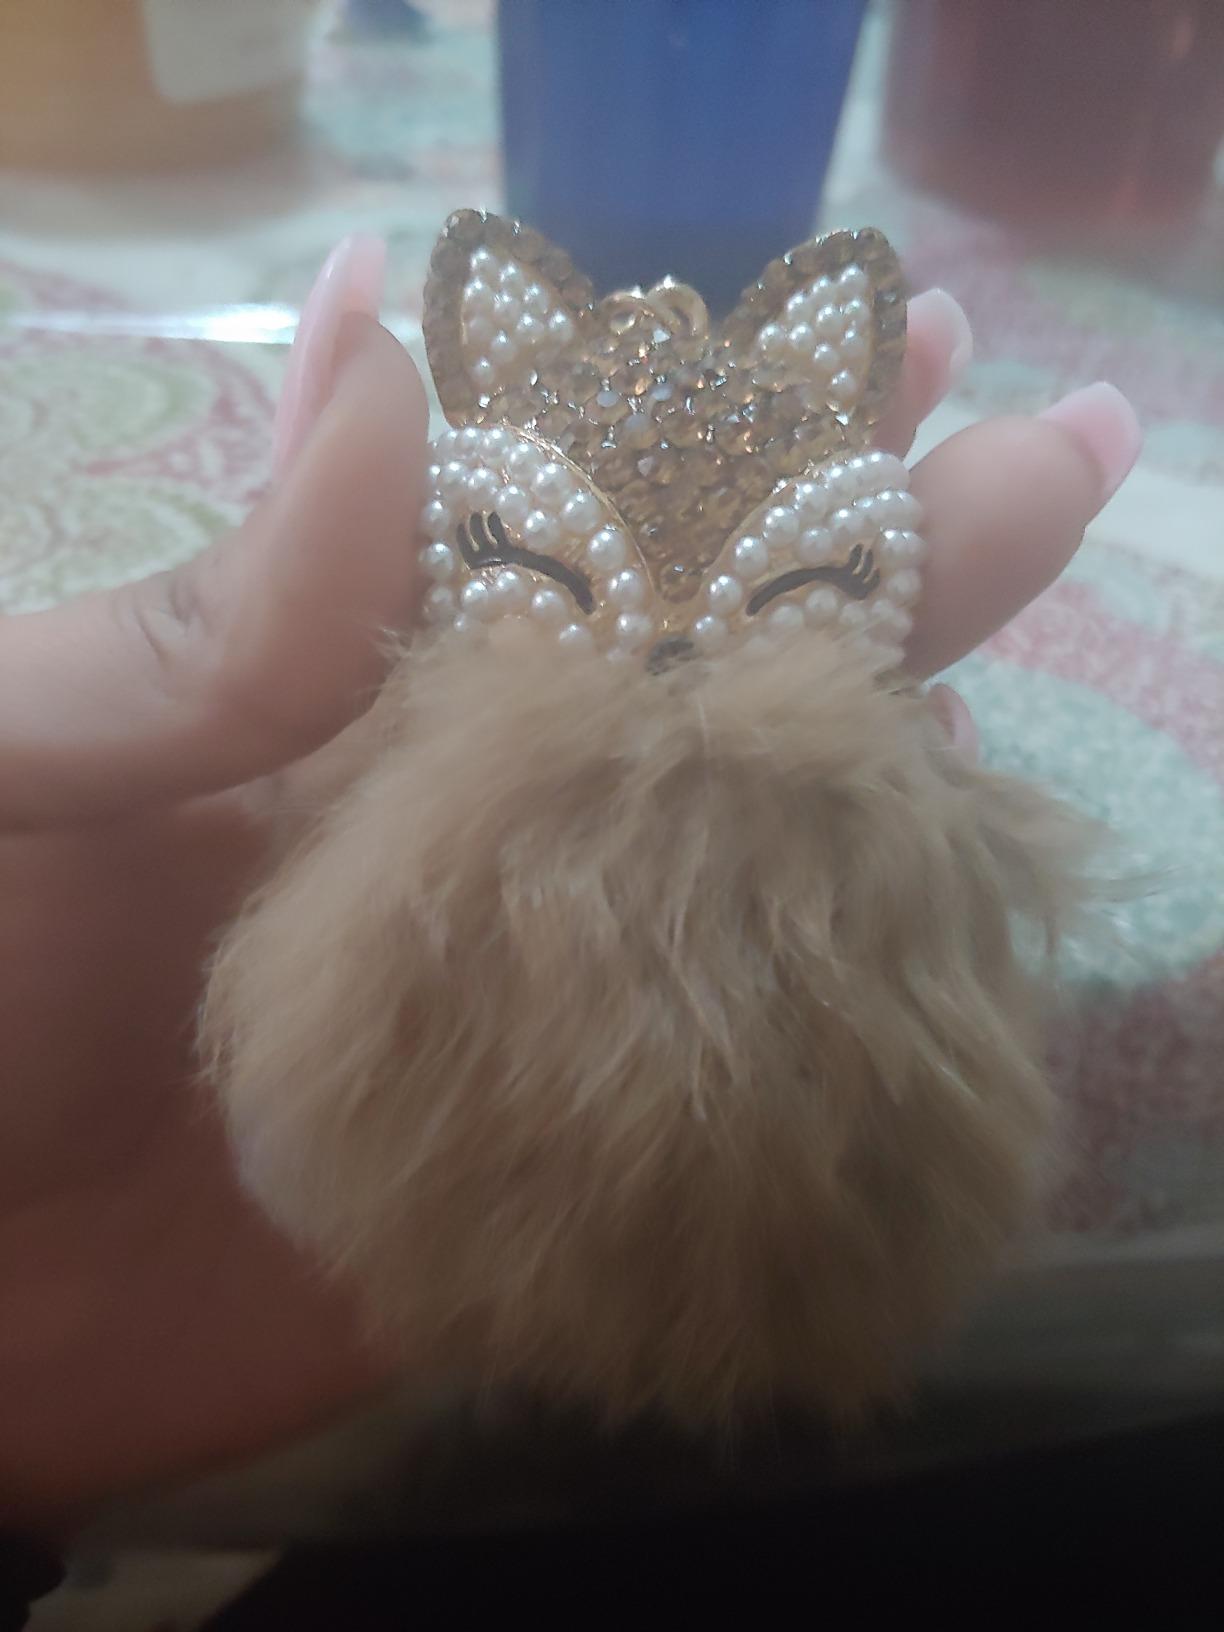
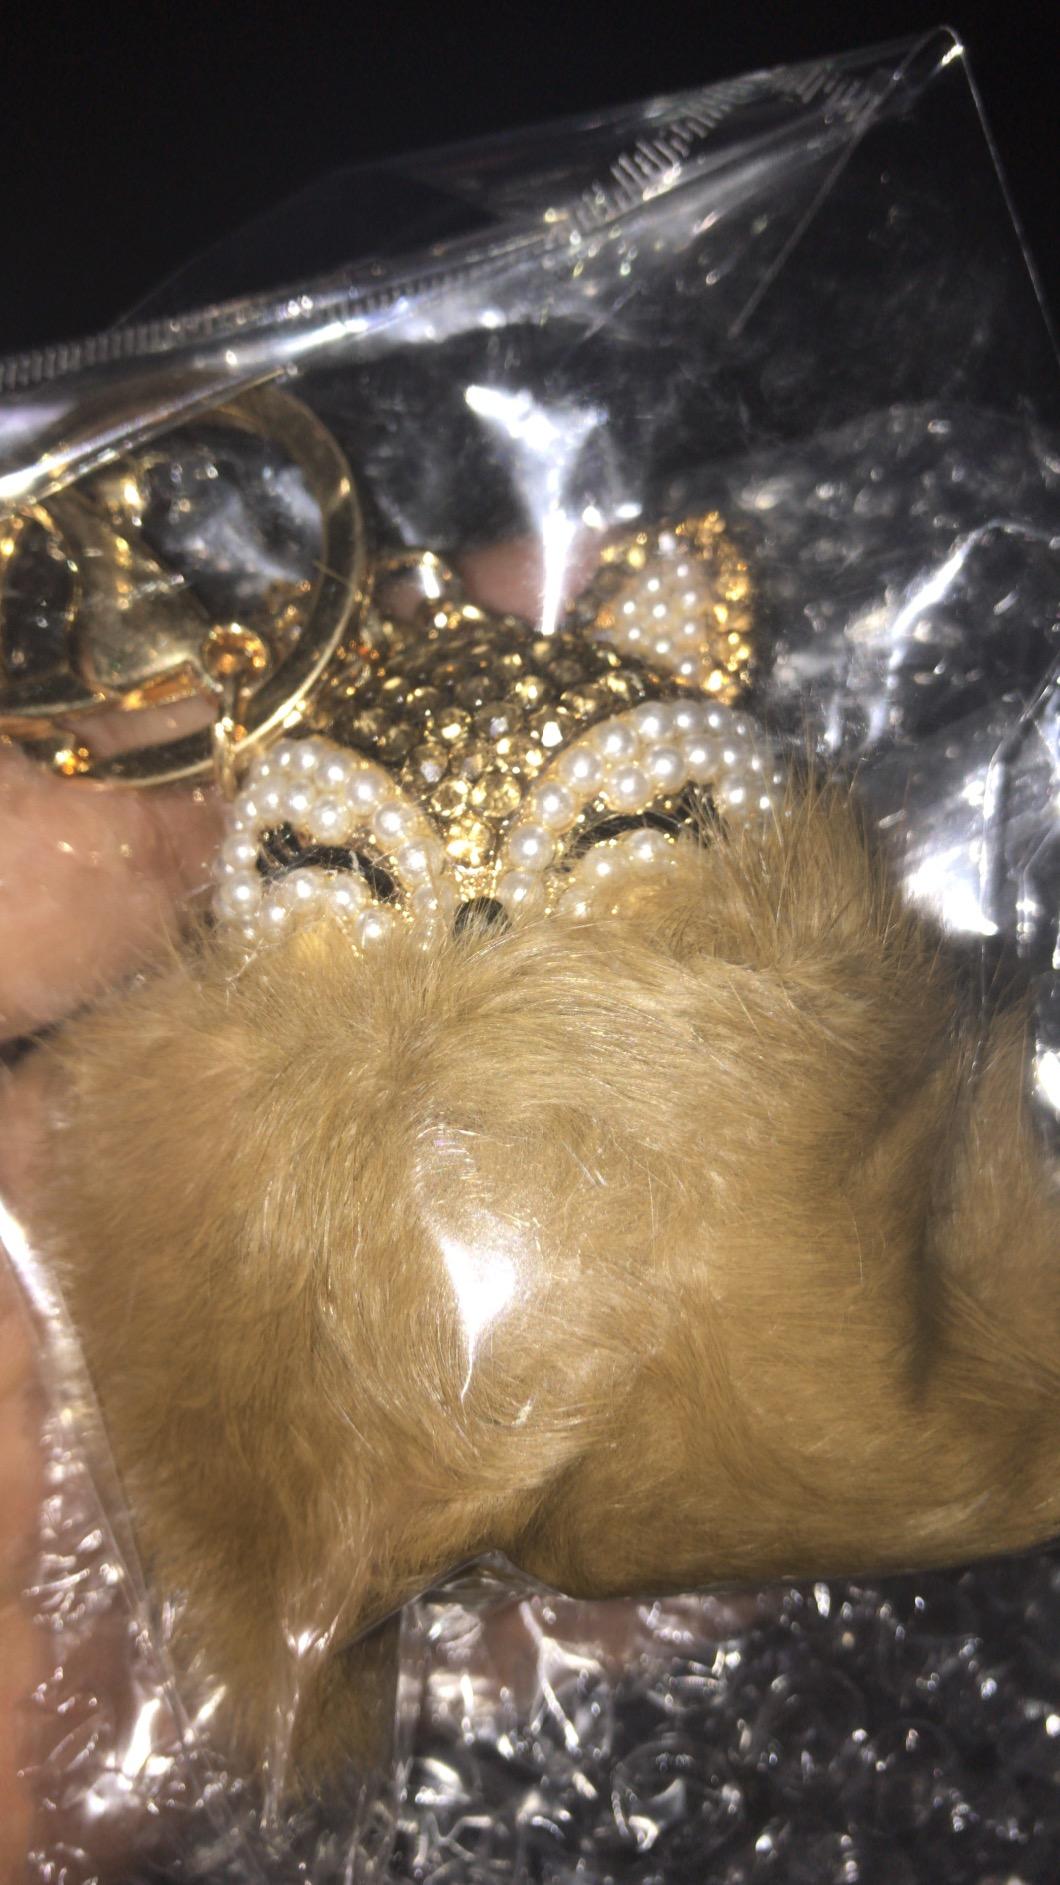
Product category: accessories_keychain
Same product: yes